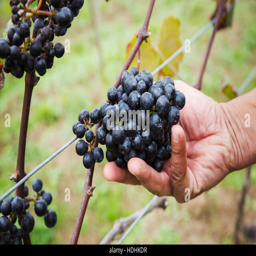
a hand picking a bunch of red grapes